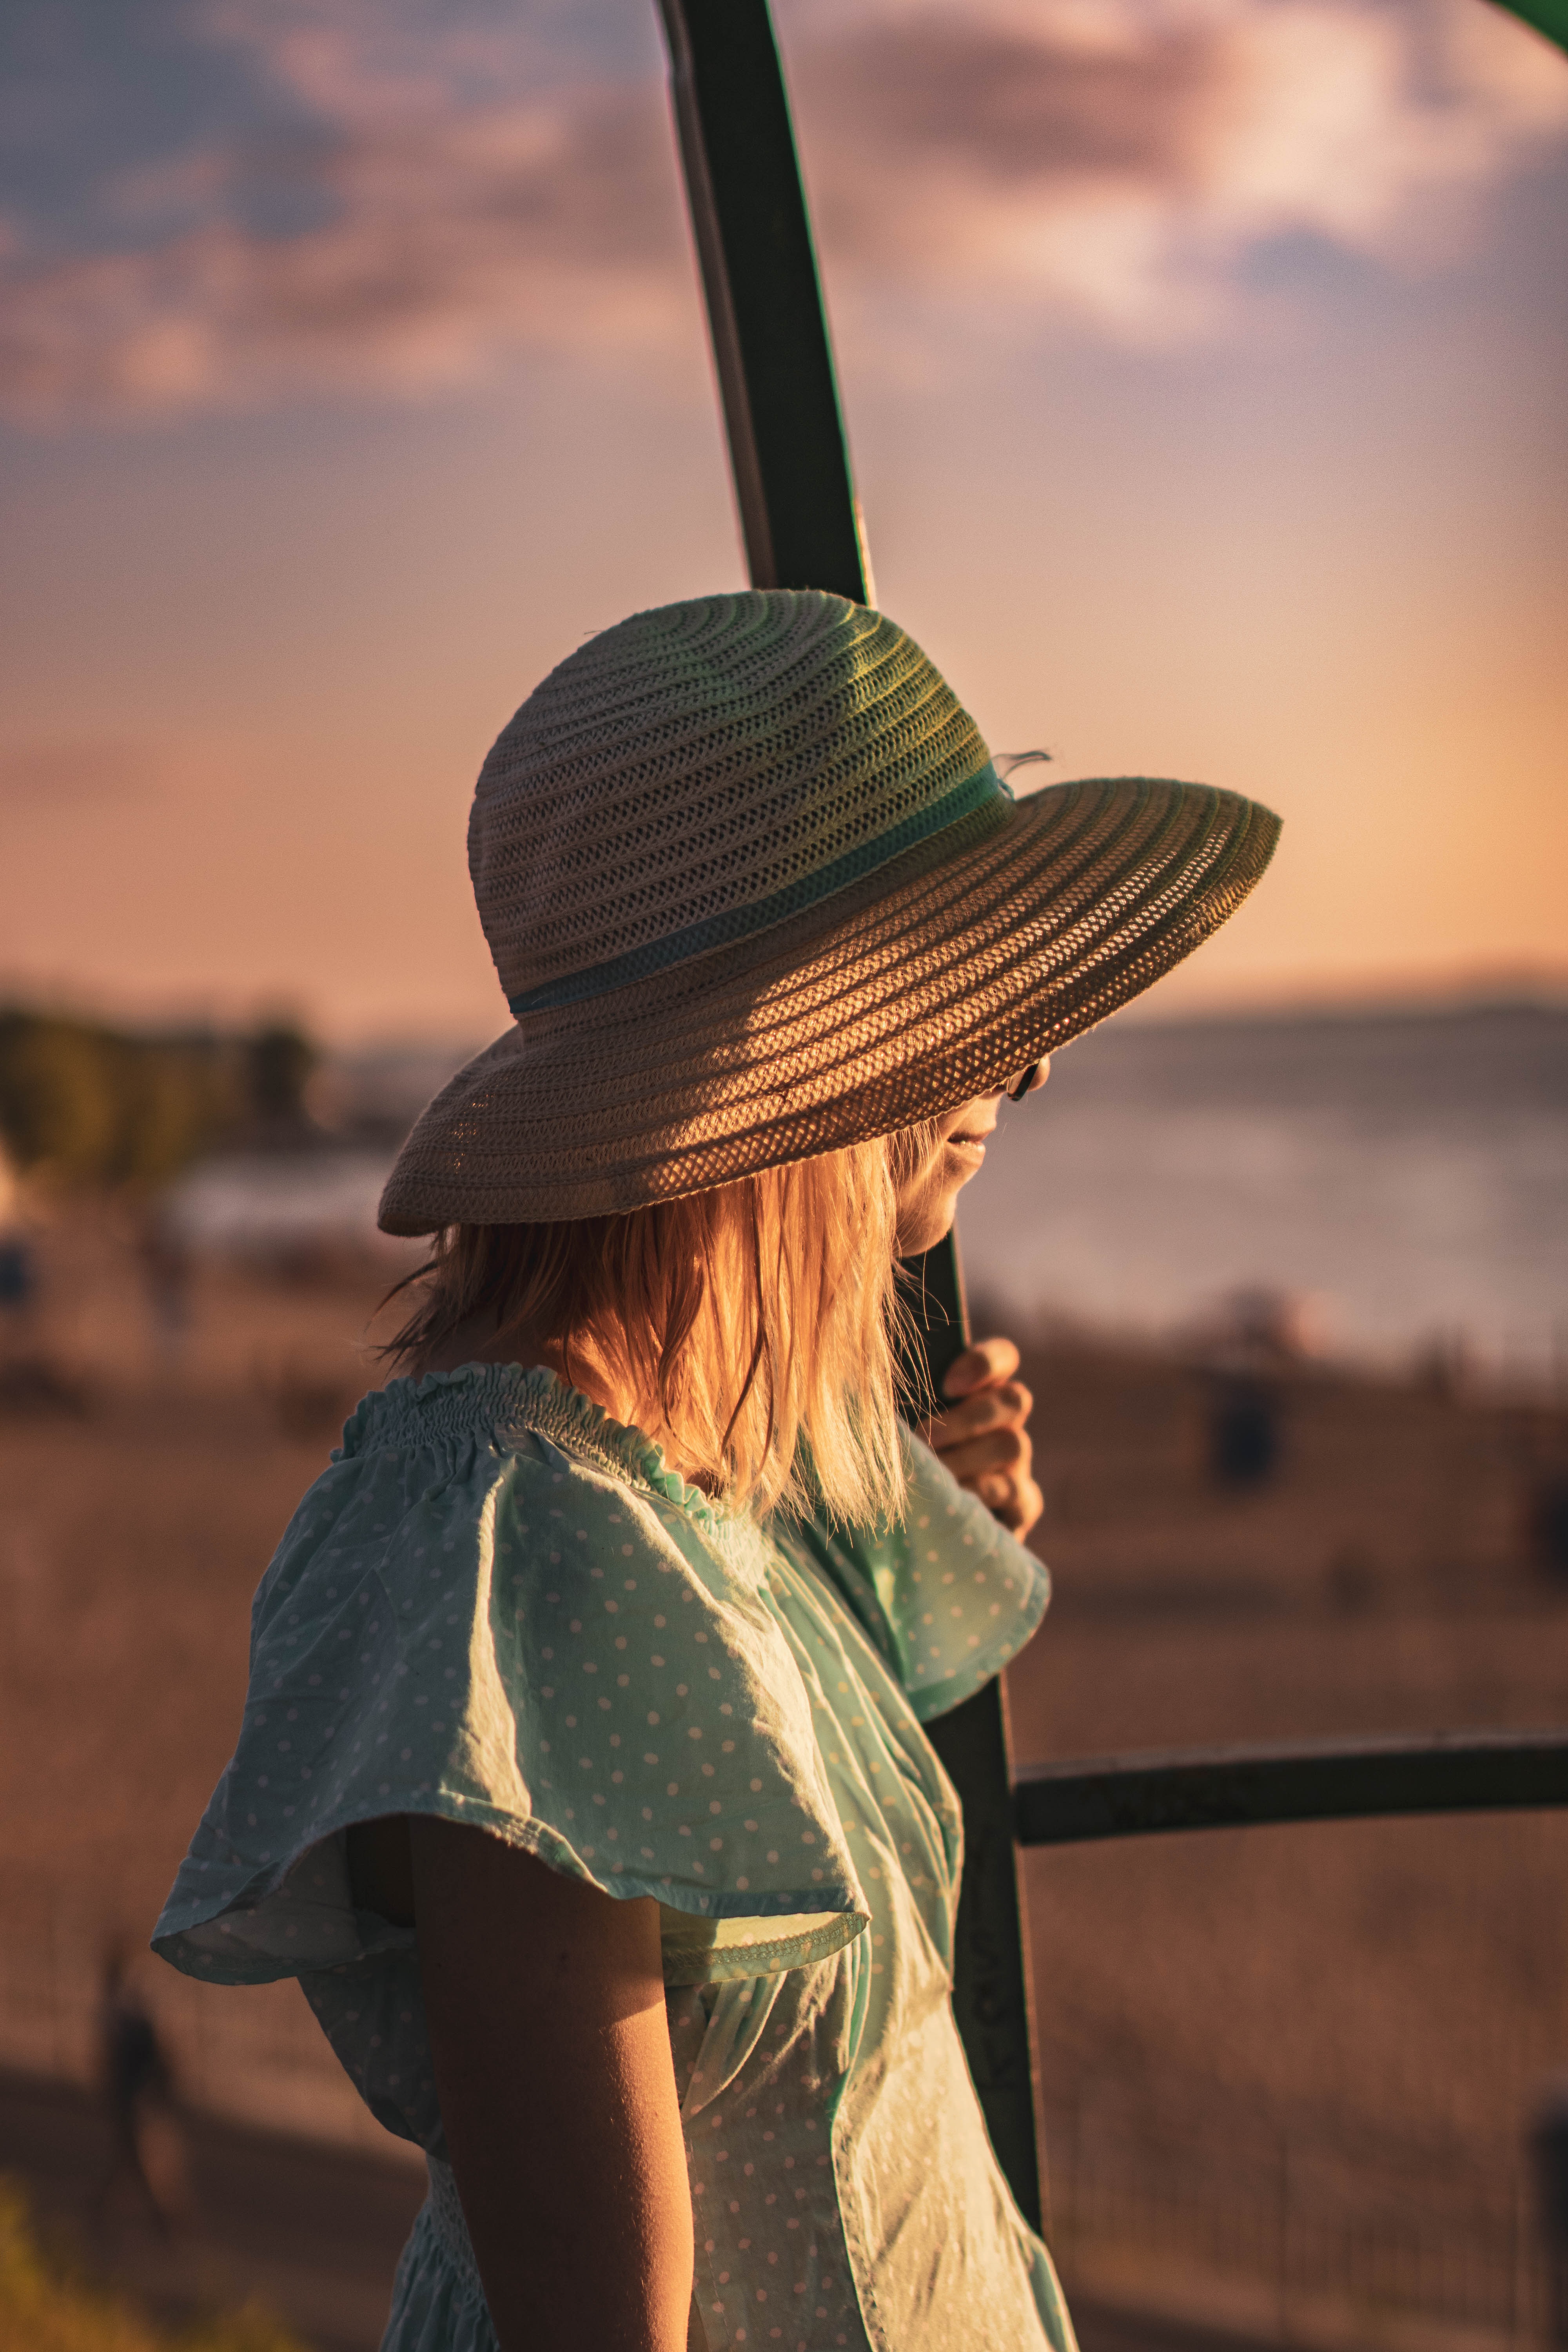
woman, hair, cloud, sky, hat, People in nature, sun hat, flash photography, neck, standing, wood, sunlight, travel, happy, landscape, Tints and shades, long hair, human leg, eyewear, horizon, fun, dusk, grass, sunset, blond, brown hair, grassland, fashion accessory, shadow, city, jewellery, vacation, ocean, sitting, sunrise, evening, portrait photography, tourism, field, photo shoot, sand, reflection